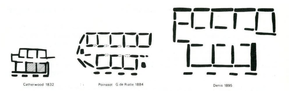
Plans des dolmen d'Ellès selon Poinssot, Catherwood et Denis